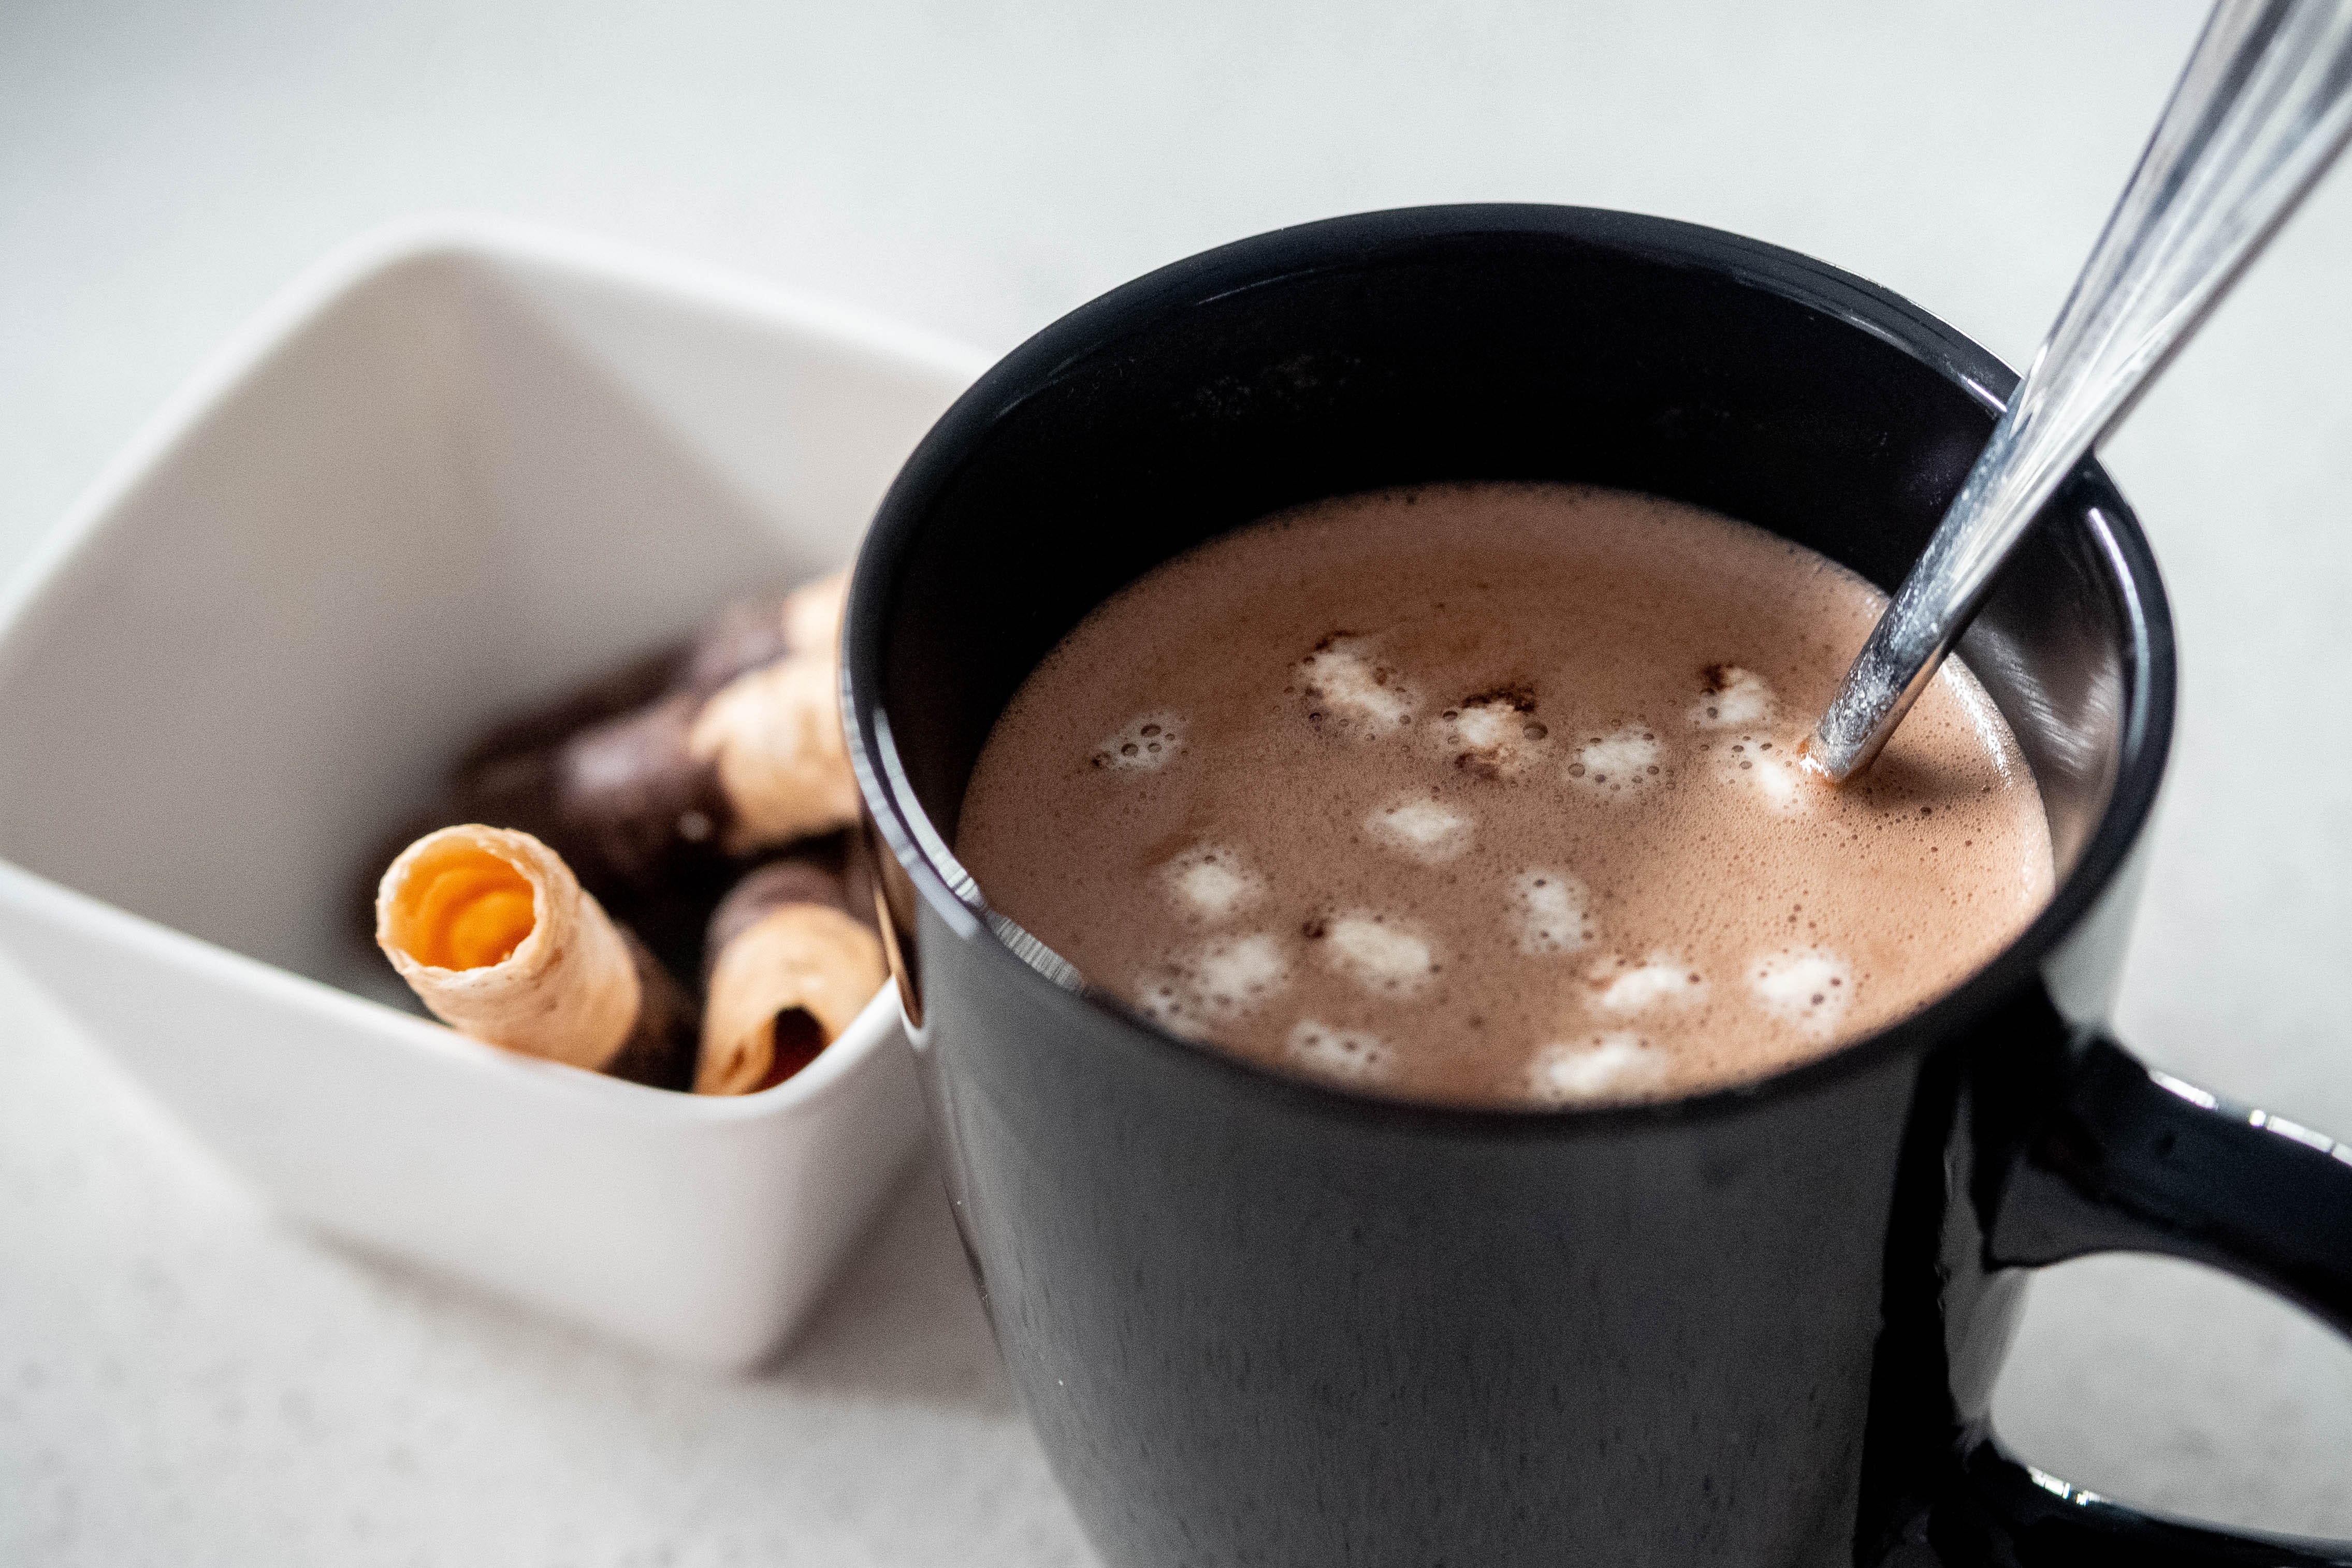
food, dish, non alcoholic beverage, ingredient, cuisine, drink, Chocolate milk, hot chocolate, cup, caffeine, coffee cup, dessert